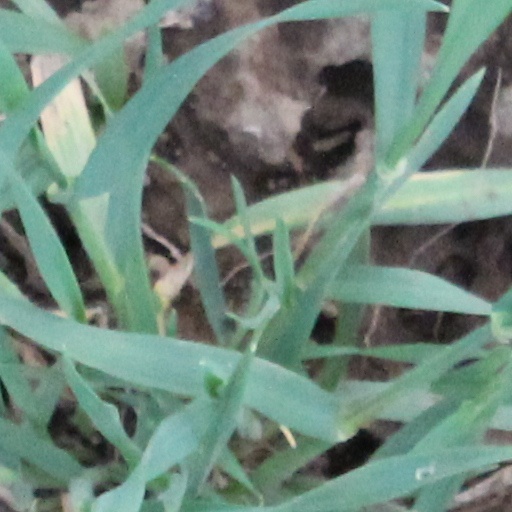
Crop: wheat